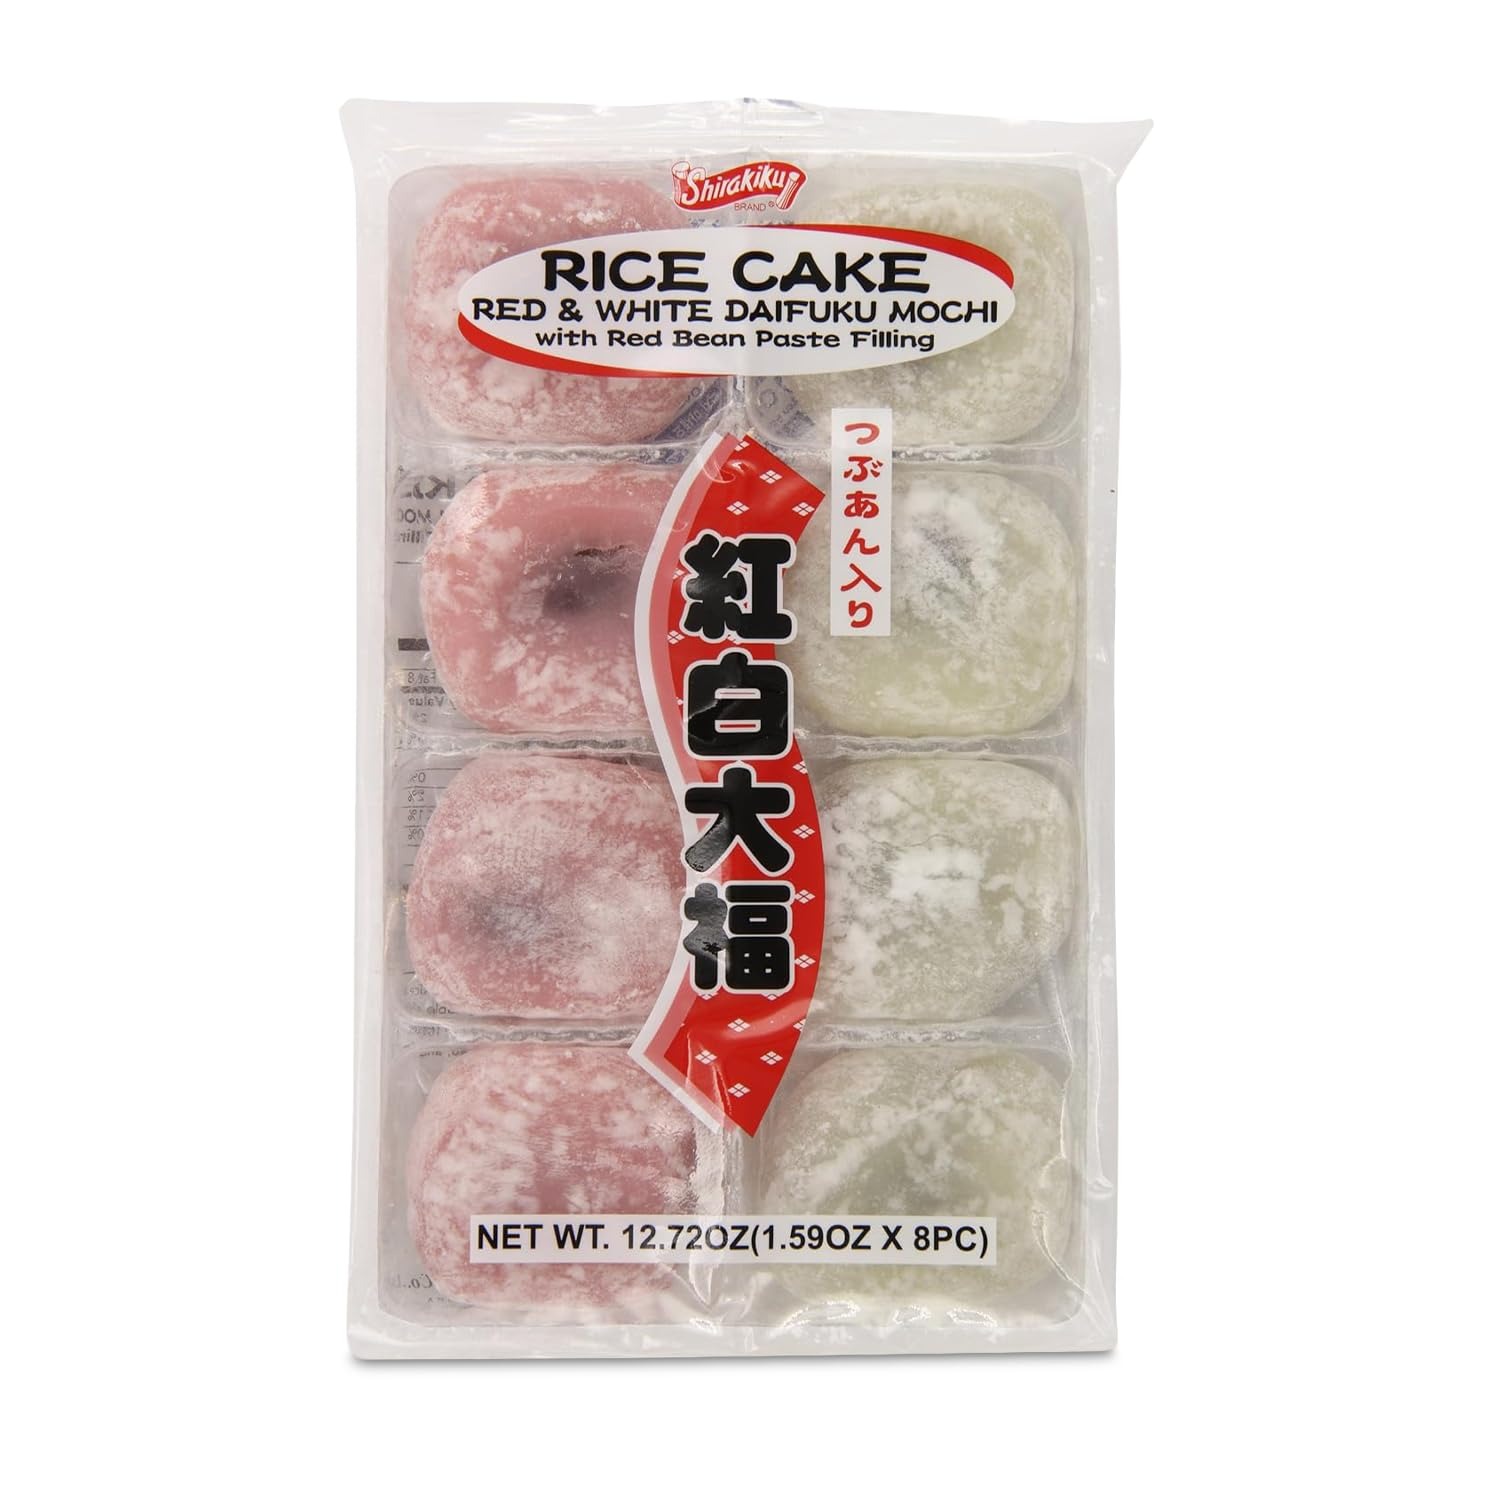
Item Name: Shirakiku Red and White Daifuku Mochi Rice Cake | Delight with Maltose, Glutinous Rice, Red Bean Filling | Perfect for Asian Snacking and Desserts | 12.72oz, (Pack of 1)
Bullet Point 1: 𝐀𝐮𝐭𝐡𝐞𝐧𝐭𝐢𝐜 𝐓𝐚𝐢𝐰𝐚𝐧𝐞𝐬𝐞 𝐃𝐞𝐥𝐢𝐠𝐡𝐭: Indulge in the delectable taste of the Shirakiku daifuku mochi rice cakes. Their luscious mochi texture offers an authentic delight that captures the essence of traditional flavors in every bite.
Bullet Point 2: 𝐒𝐮𝐩𝐞𝐫𝐢𝐨𝐫 𝐐𝐮𝐚𝐥𝐢𝐭𝐲 𝐈𝐧𝐠𝐫𝐞𝐝𝐢𝐞𝐧𝐭: Our mochi cakes are meticulously crafted using only the finest quality ingredients. They contain glutinous rice, authentic red bean paste derived from real beans, and top-tier vegetable oils.
Bullet Point 3: 𝐃𝐞𝐥𝐢𝐜𝐢𝐨𝐮𝐬 𝐓𝐫𝐞𝐚𝐭: These Asian rice cakes are filled with rich red beans, ensuring a delicious and classic taste experience with every mouthful. This irresistible treat offers the perfect level of sweetness, satisfying your palate
Bullet Point 4: 𝐂𝐨𝐧𝐯𝐞𝐧𝐢𝐞𝐧𝐭 𝐀𝐧𝐝 𝐏𝐨𝐫𝐭𝐚𝐛𝐥𝐞: Our bean paste cake is available in a convenient pack of 8 individually wrapped 1.59 oz portions, ensuring effortless snacking. They are perfect for sharing with friends and family or enjoying a quick snack on the go.
Bullet Point 5: 𝐏𝐞𝐫𝐟𝐞𝐜𝐭 𝐅𝐨𝐫 𝐆𝐢𝐟𝐭𝐢𝐧𝐠: If you want a delightful gift for your loved ones, look no further than these daifuku rice cakes. They're thoughtfully made using a blend of high-quality ingredients, making them an exquisite choice for any occasion
Value: 12.72
Unit: ounce

Price: 12.89